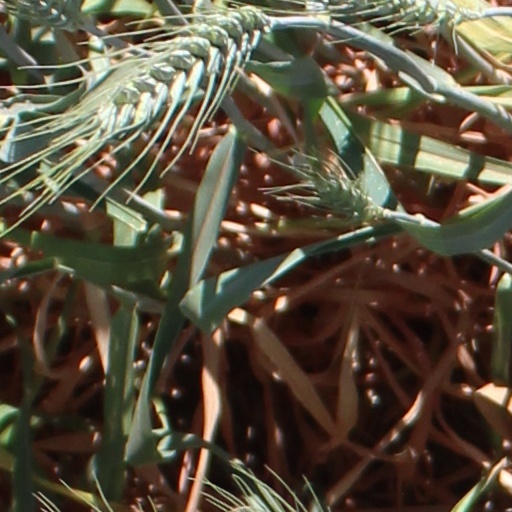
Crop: wheat